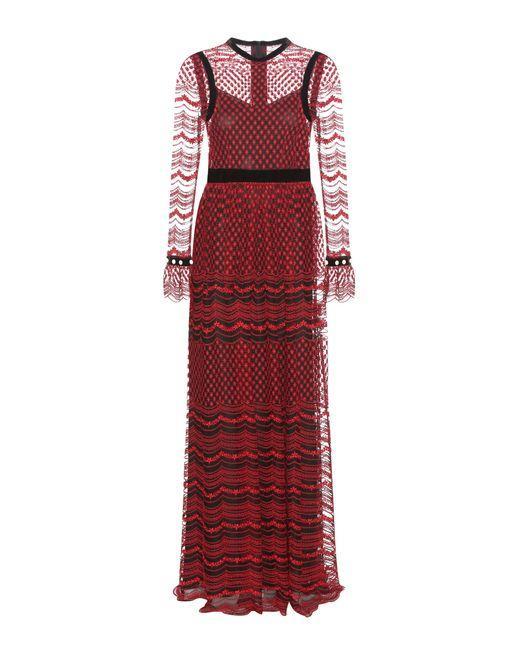
Philosophy di Lorenzo Serafini Kleid aus besticktem Tüll